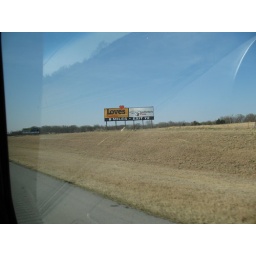
You have to go to a base to get pizza of this caliber in our state.  At least there's always Wyoming!